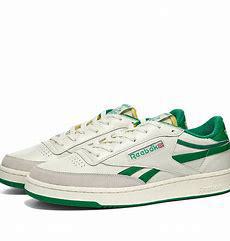
Brand: Reebok
Model: Club C Revenge